Jodi (2023 film)

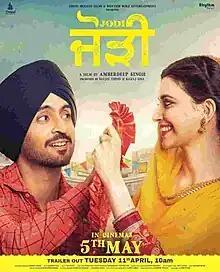
Trailer poster

Jodi is an Indian Punjabi-language romantic-comedy period film written and directed by Amberdeep Singh. It is co-produced by Karaj Gill under Rhythm Boyz Entertainment and Daljit Thind under Thind Motion Films. The film stars Dosanjh and Nimrat Khaira.